Barrington Atlas of the Greek and Roman World

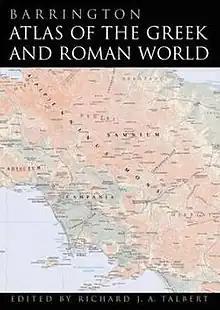
"Barrington Atlas of the Greek and Roman World"

The Barrington Atlas of the Greek and Roman World is a large-format English language atlas of ancient Europe, Asia, and North Africa, edited by Richard J. A. Talbert. The time period depicted is roughly from archaic Greek civilization (pre-550 BC) through Late Antiquity (640 AD). The atlas was published by Princeton University Press in 2000. The book was the winner of the 2000 Association of American Publishers Award for Best Professional/Scholarly Multivolume Reference Work in the Humanities.